Heinrich Poselger

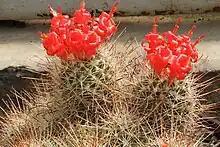
Mammillaria poselgeri

He is the taxonomic authority of numerous species within the family Cactaceae, and has a number of cacti species bearing his name, a few examples being "Coryphantha poselgeriana", "Echinocereus poselgeri" and "Mammillaria poselgeri".